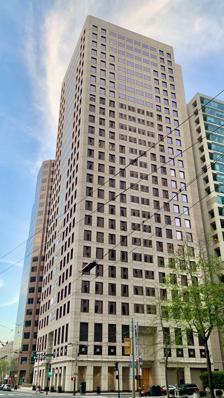
Building: 123 Mission Street
Country: United States of America
Year built: 1986
Commercial offices in San Francisco, California 123 Mission Street In 2021 Location within San Francisco Former names Pacific Gas & Electric Building General information Type Commercial offices Location 123 Mission Street San Francisco , California Coordinates 37°47′31″N 122°23′40″W / 37.7919°N 122.3945°W / 37.7919; -122.3945 Completed 1986 Owner Northwood, LLC Height Roof 124 m (407 ft) Technical details Floor count 29 Floor area 100,481 m 2 (1,081,570 sq ft) Design and construction Architect(s) Skidmore, Owings & Merrill Developer Shorenstein Properties Structural engineer Skidmore, Owings & Merrill References 123 Mission Street , sometimes referenced as the Pacific Gas & Electric Building , is a 124 m (407 ft) 29 floor skyscraper in the SOMA neighborhood of San Francisco , California , completed in 1986. The tower was developed by Shorenstein Properties and designed by Skidmore, Owings & Merrill . In 2018, Northwood Investors of New York bought the building $290 million." History Completed in 1986, the tower was developed by Shorenstein Properties and designed by Skidmore, Owings & Merrill . It was owned by Northwood, LLC, which acquired it for $300 million from the Chinese insurance company, HNA Group in 2018. Juul announced in June 2019 that it had purchased 123 Mission Street, while maintaining an existing space on Pier 70 . The deal was "one of the largest in San Francisco history for a tech company that doesn't specialize in real estate." The building was worth an estimated $400 million. In November 2019, Juul laid off 23 employees at its new 123 Mission Street Office and was considering selling the building, which it had acquired for $397 million. As of May 2023, during what the San Francisco Chronicle described as "Downtown San Francisco['s] worst office vacancy crisis on record," 123 Mission Street had a vacancy rate of 89.9%. Features The tower is 28 stories, with 363,000 square feet of real estate. See also San Francisco Bay Area portal List of tallest buildings in San Francisco References